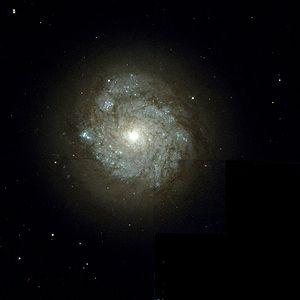
NGC 278 est une galaxie spirale intermédiaire située dans la constellation de Cassiopée à environ 28 millions d'années-lumière de la Voie lactée. Elle a été découverte par le l'astronome germano-britannique William Herschel en 1864.